Levi Eshkol

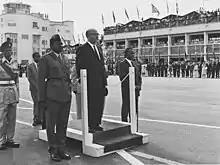
Eshkol at Entebbe during a visit to Uganda in 1966

During his first months as premier, Eshkol was engaged in a now-declassified diplomatic standoff with the United States that had begun in 1960 under Ben-Gurion.